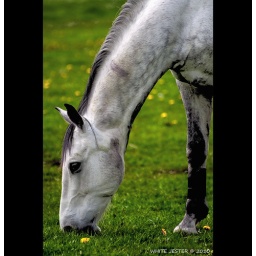
Happy horse out in the field after a long winter.